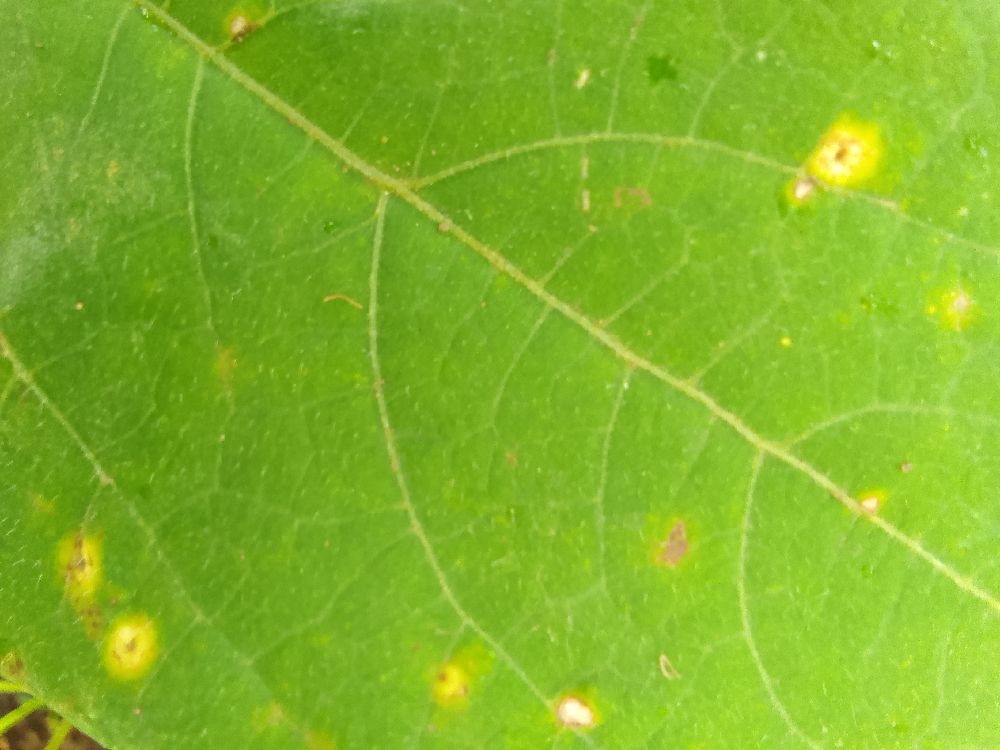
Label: rust